Backyard Brawl

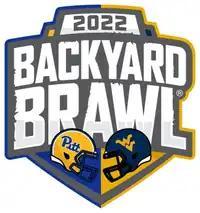
Logo for the 2022 football game

The Backyard Brawl is an American college sports rivalry between the University of Pittsburgh Panthers and the West Virginia University Mountaineers. While historically a rivalry between the two schools' football programs, the term "Backyard Brawl" has also been used to refer to college basketball games played annually or semi-annually and may also be used to refer to other athletic competitions between the two schools. It is a registered trademark for both universities, and refers to the close proximity of the two universities, separated by 75 miles (105 km) along Interstate 79.